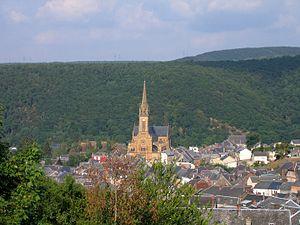
L'église Saint-Georges de Fumay est une église paroissiale de style néo-gothique, située sur la commune de Fumay, dans les Ardennes.
L'Alyse est un petit ruisseau franco-belge qui coule dans le département français des Ardennes, dans la nouvelle région Grand-Est et la province de Namur en Belgique. C'est un affluent de la Meuse en rive gauche.
Fumay est une commune française, située dans le département des Ardennes en région Grand Est. Fumay est parfois nommée « la cité de l'ardoise » en référence au matériau qui fit sa prospérité au XIXᵉ siècle.